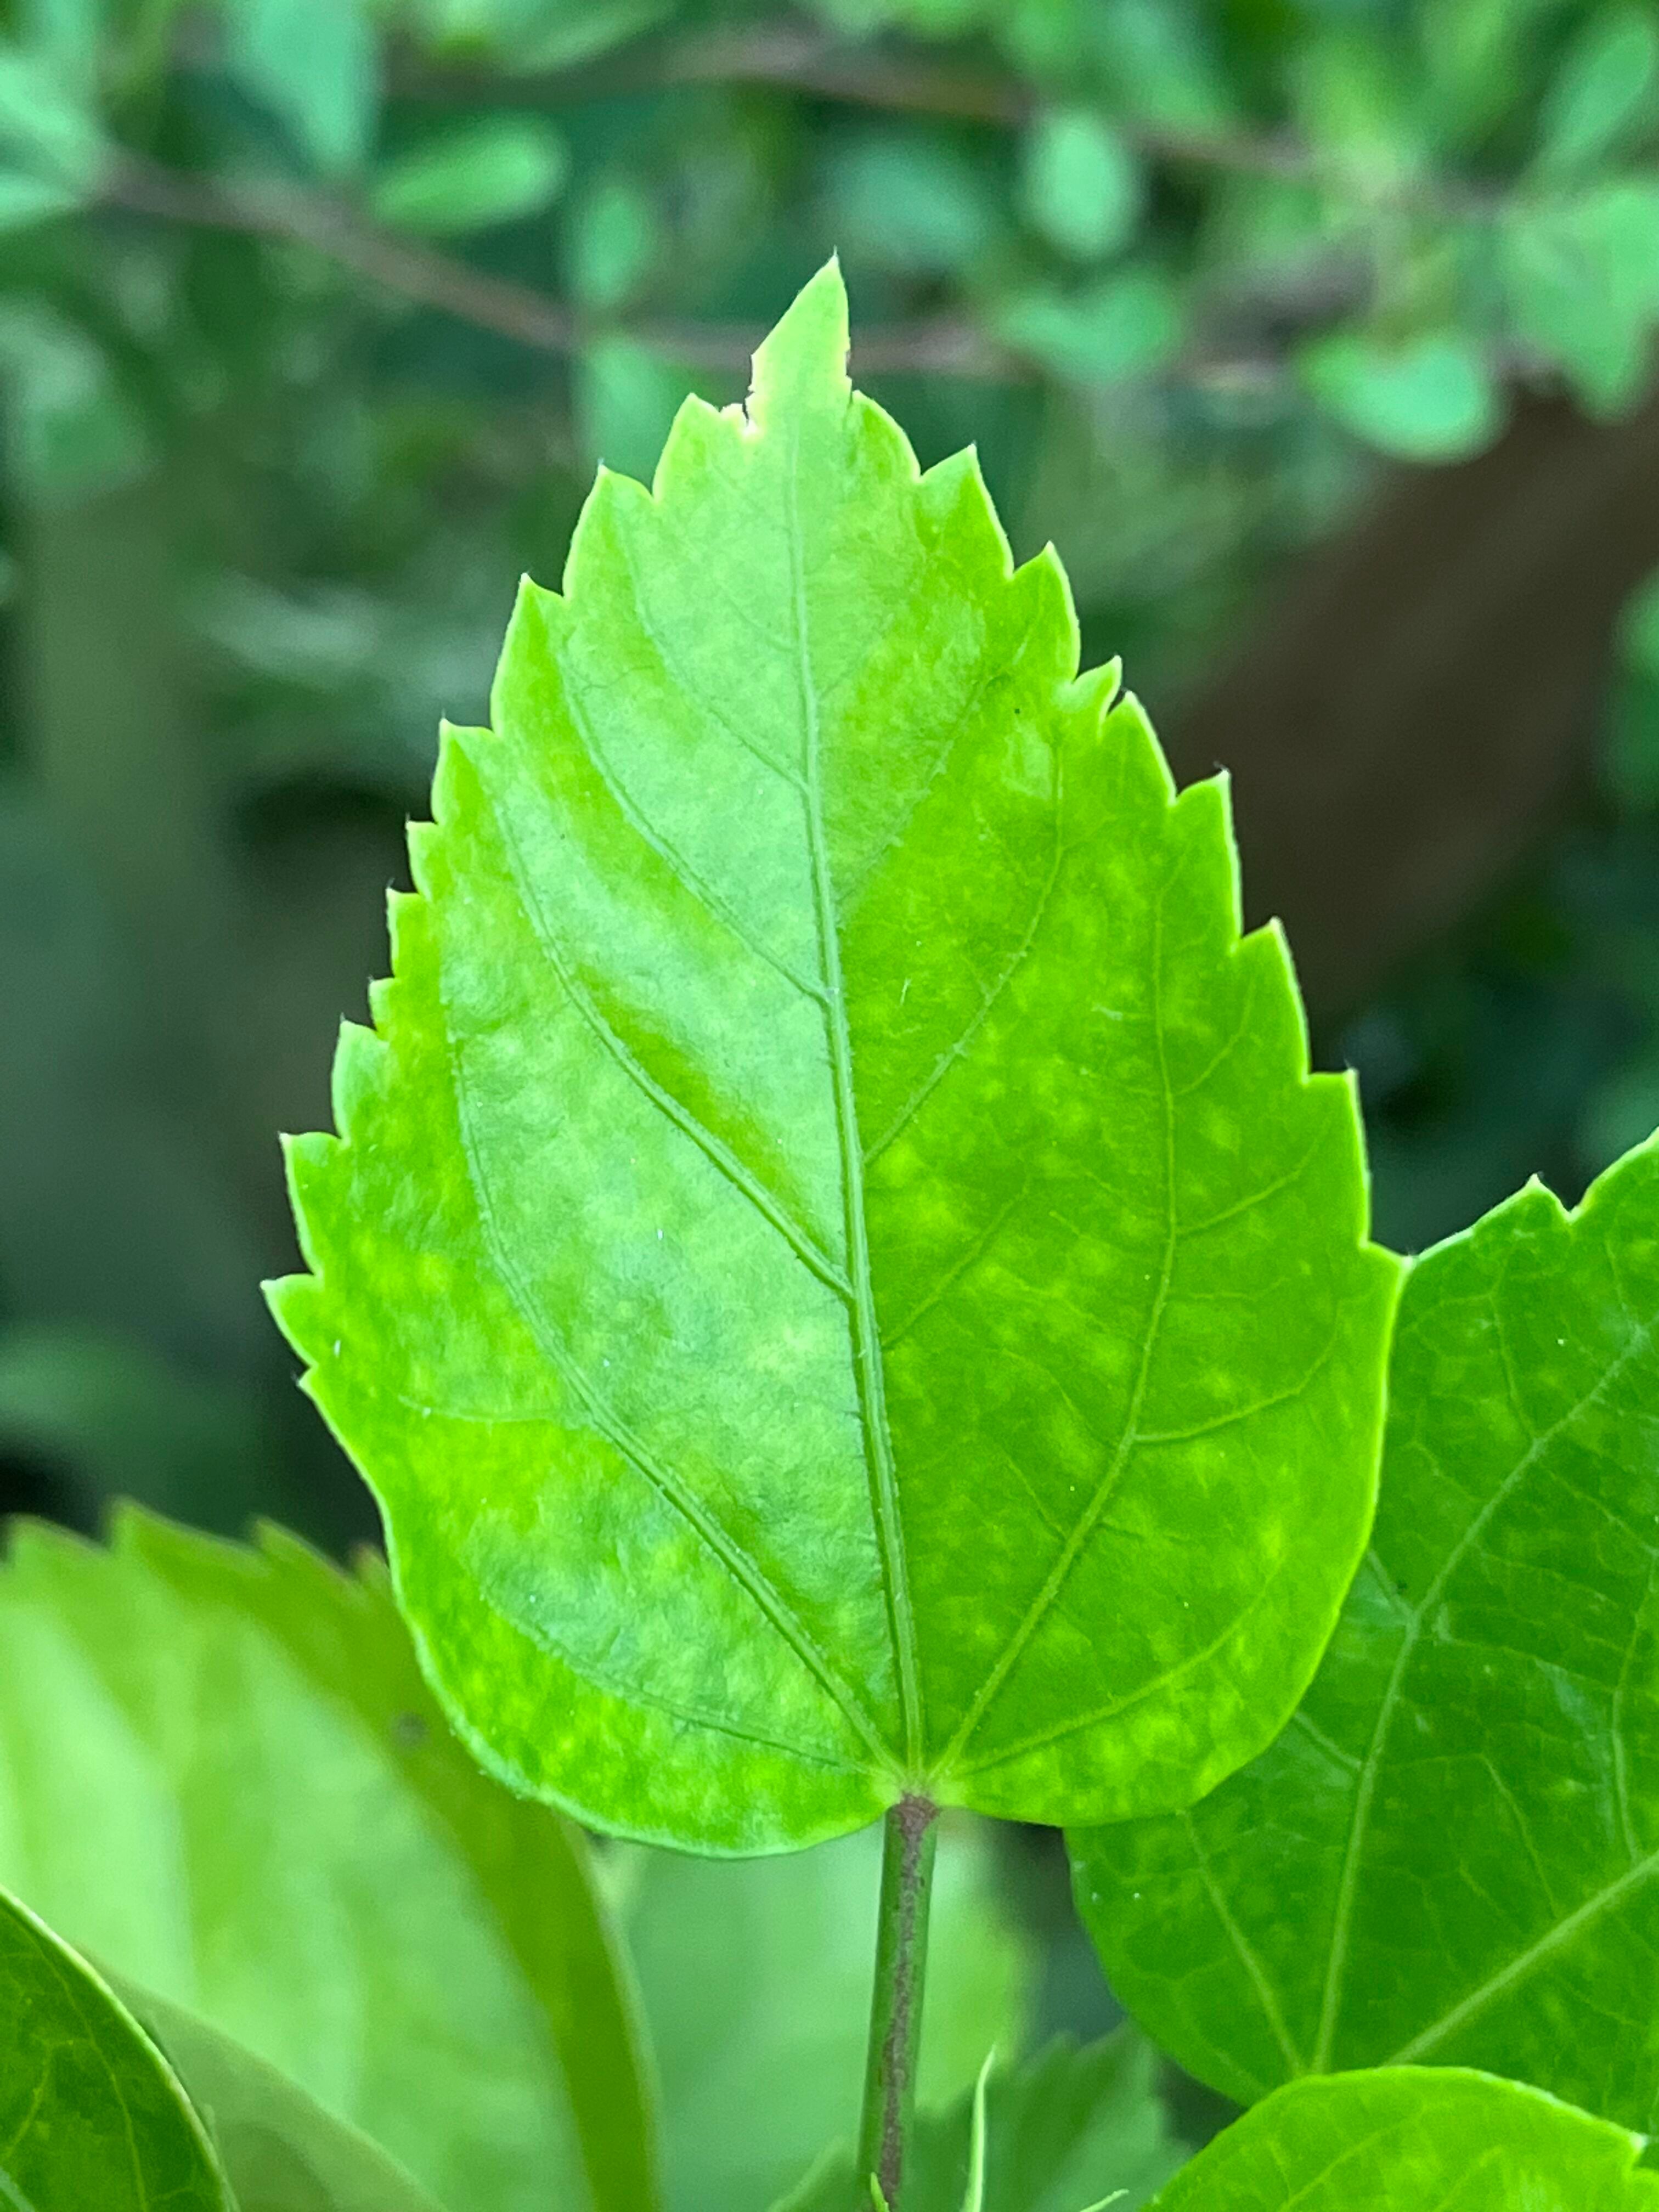
Plant species: hibiscus-rosa-sinensis